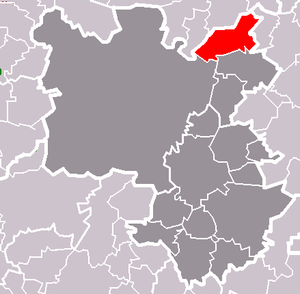
Chrást est une commune du district de Plzeň-Ville, dans la région de Plzeň, en République tchèque. Sa population s'élevait à 1 881 habitants en 2018.